2018 Liège–Bastogne–Liège Femmes

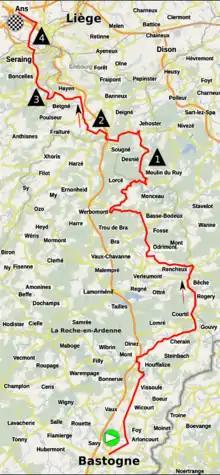
Route of the 2018 women's event

The route was identical to that of the 2017 event. At 135.5 km, the race was approximately half the distance of the men's event. It started in Bastogne, from where it headed north past Liège to finish in the industrial suburb of Ans on the same location as the men's race. The route featured four categorized climbs: the Côte de la Vecquée, Côte de La Redoute, Côte de la Roche aux faucons and Côte de Saint-Nicolas. The top of the last climb of Saint-Nicolas comes at 5.5 km from the finish.